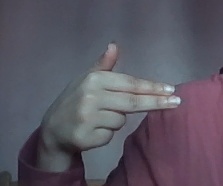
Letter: ghain